Jaroslav Olesnitsky

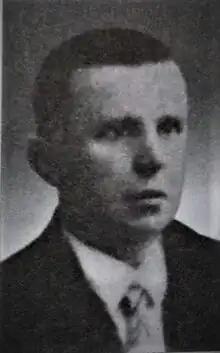
Olesnitsky, before 1914

Yaroslav Ivanovych Olesnytskyi (Ярослав Іванович Олесницький) (born: 1875, Halych, Ivano-Frankivsk Oblast - died July 15, 1933, Zolochiv, Lviv oblast) was a Ukrainian diplomat, politician, and lawyer. Head of the Ukrainian mission to the United Kingdom (1920-1921).